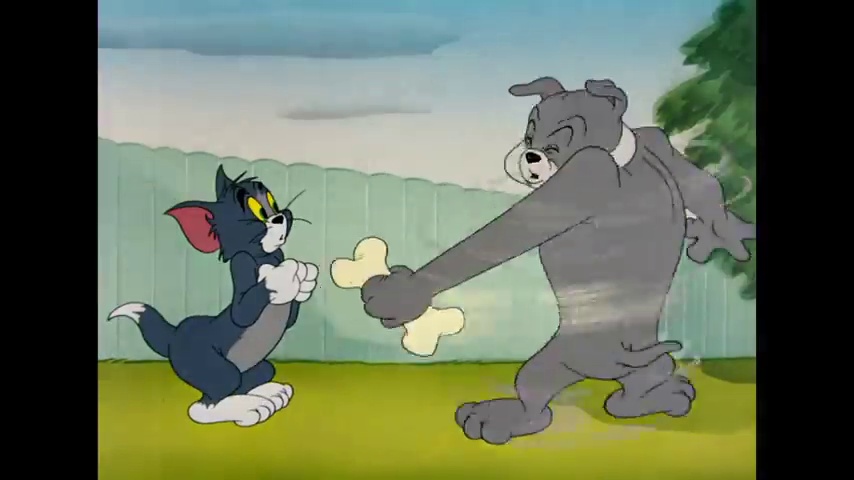
Portrait style: Cartoon Portrait